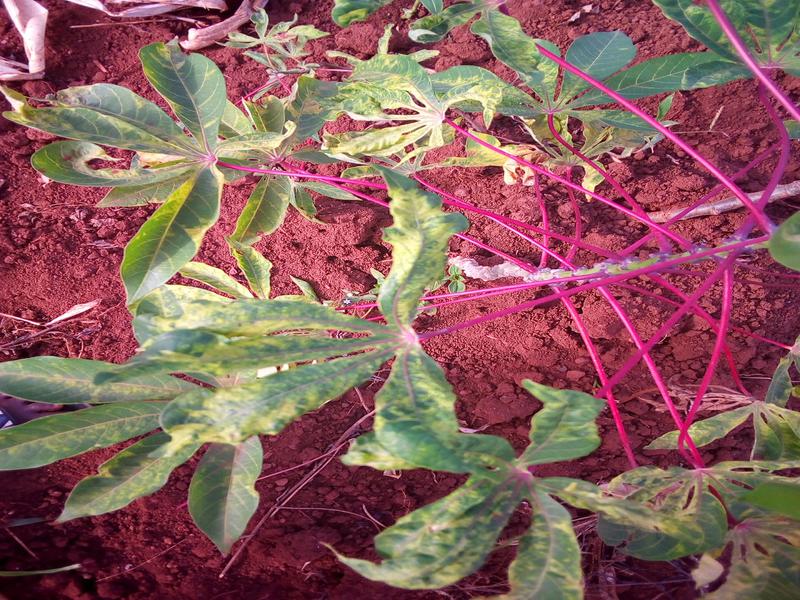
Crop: cassava
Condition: mosaic_disease